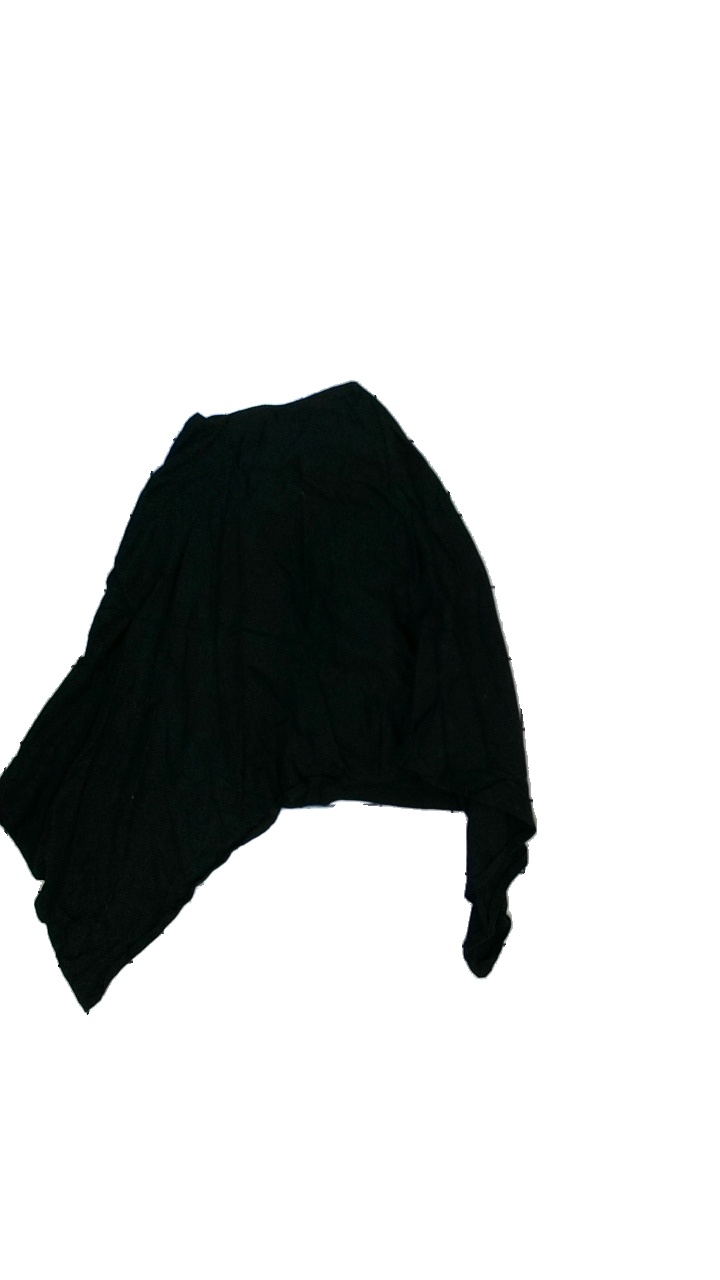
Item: Top (Ladies)
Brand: Lindex
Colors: Black
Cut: Regular, C-collar, Loose
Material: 20% cotton, 20% viscose, 27% polyamide, 8% wool, 25% acrylic
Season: All
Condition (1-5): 3
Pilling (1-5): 3
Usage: Export
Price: <50